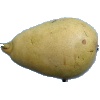
Label: Pear 2